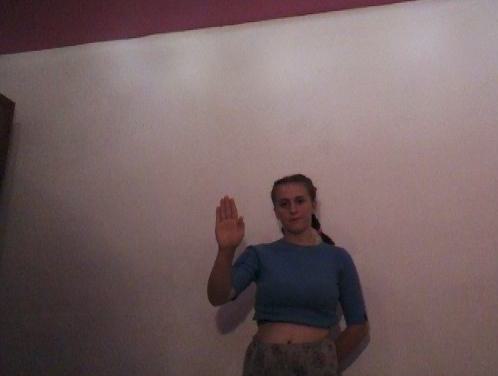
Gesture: stop